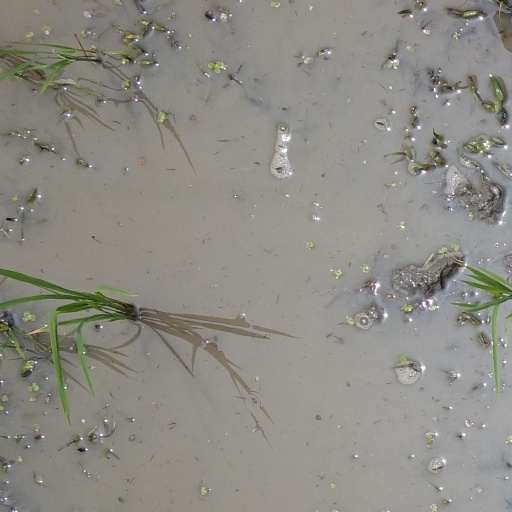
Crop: rice